Travis Head

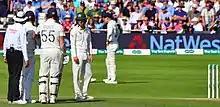
Head fielding during the third test of the 2019 Ashes.

In April 2018, Head was awarded a national contract by Cricket Australia for the 2018–19 season. In September 2018, he was named in Australia's Test squad for their series against Pakistan. He made his Test debut for Australia against Pakistan on 7 October 2018. He had his baggy green cap presented to him from Nathan Lyon.